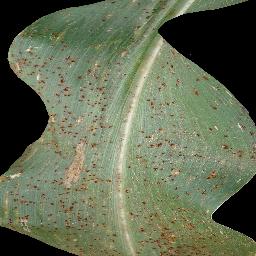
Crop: corn
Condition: (maize)_common_rust